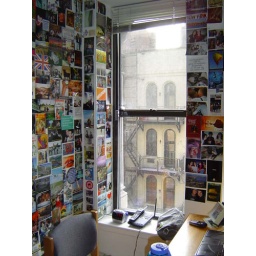
whooo! no white walls in this corner!